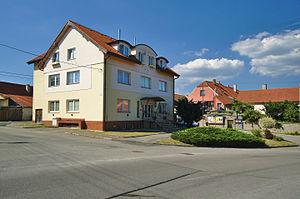
Žďár est une commune du district de Blansko, dans la région de Moravie-du-Sud, en République tchèque. Sa population s'élevait à 401 habitants en 2017.